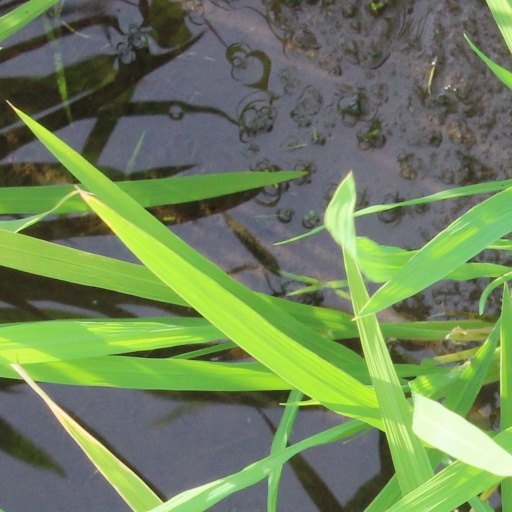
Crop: rice